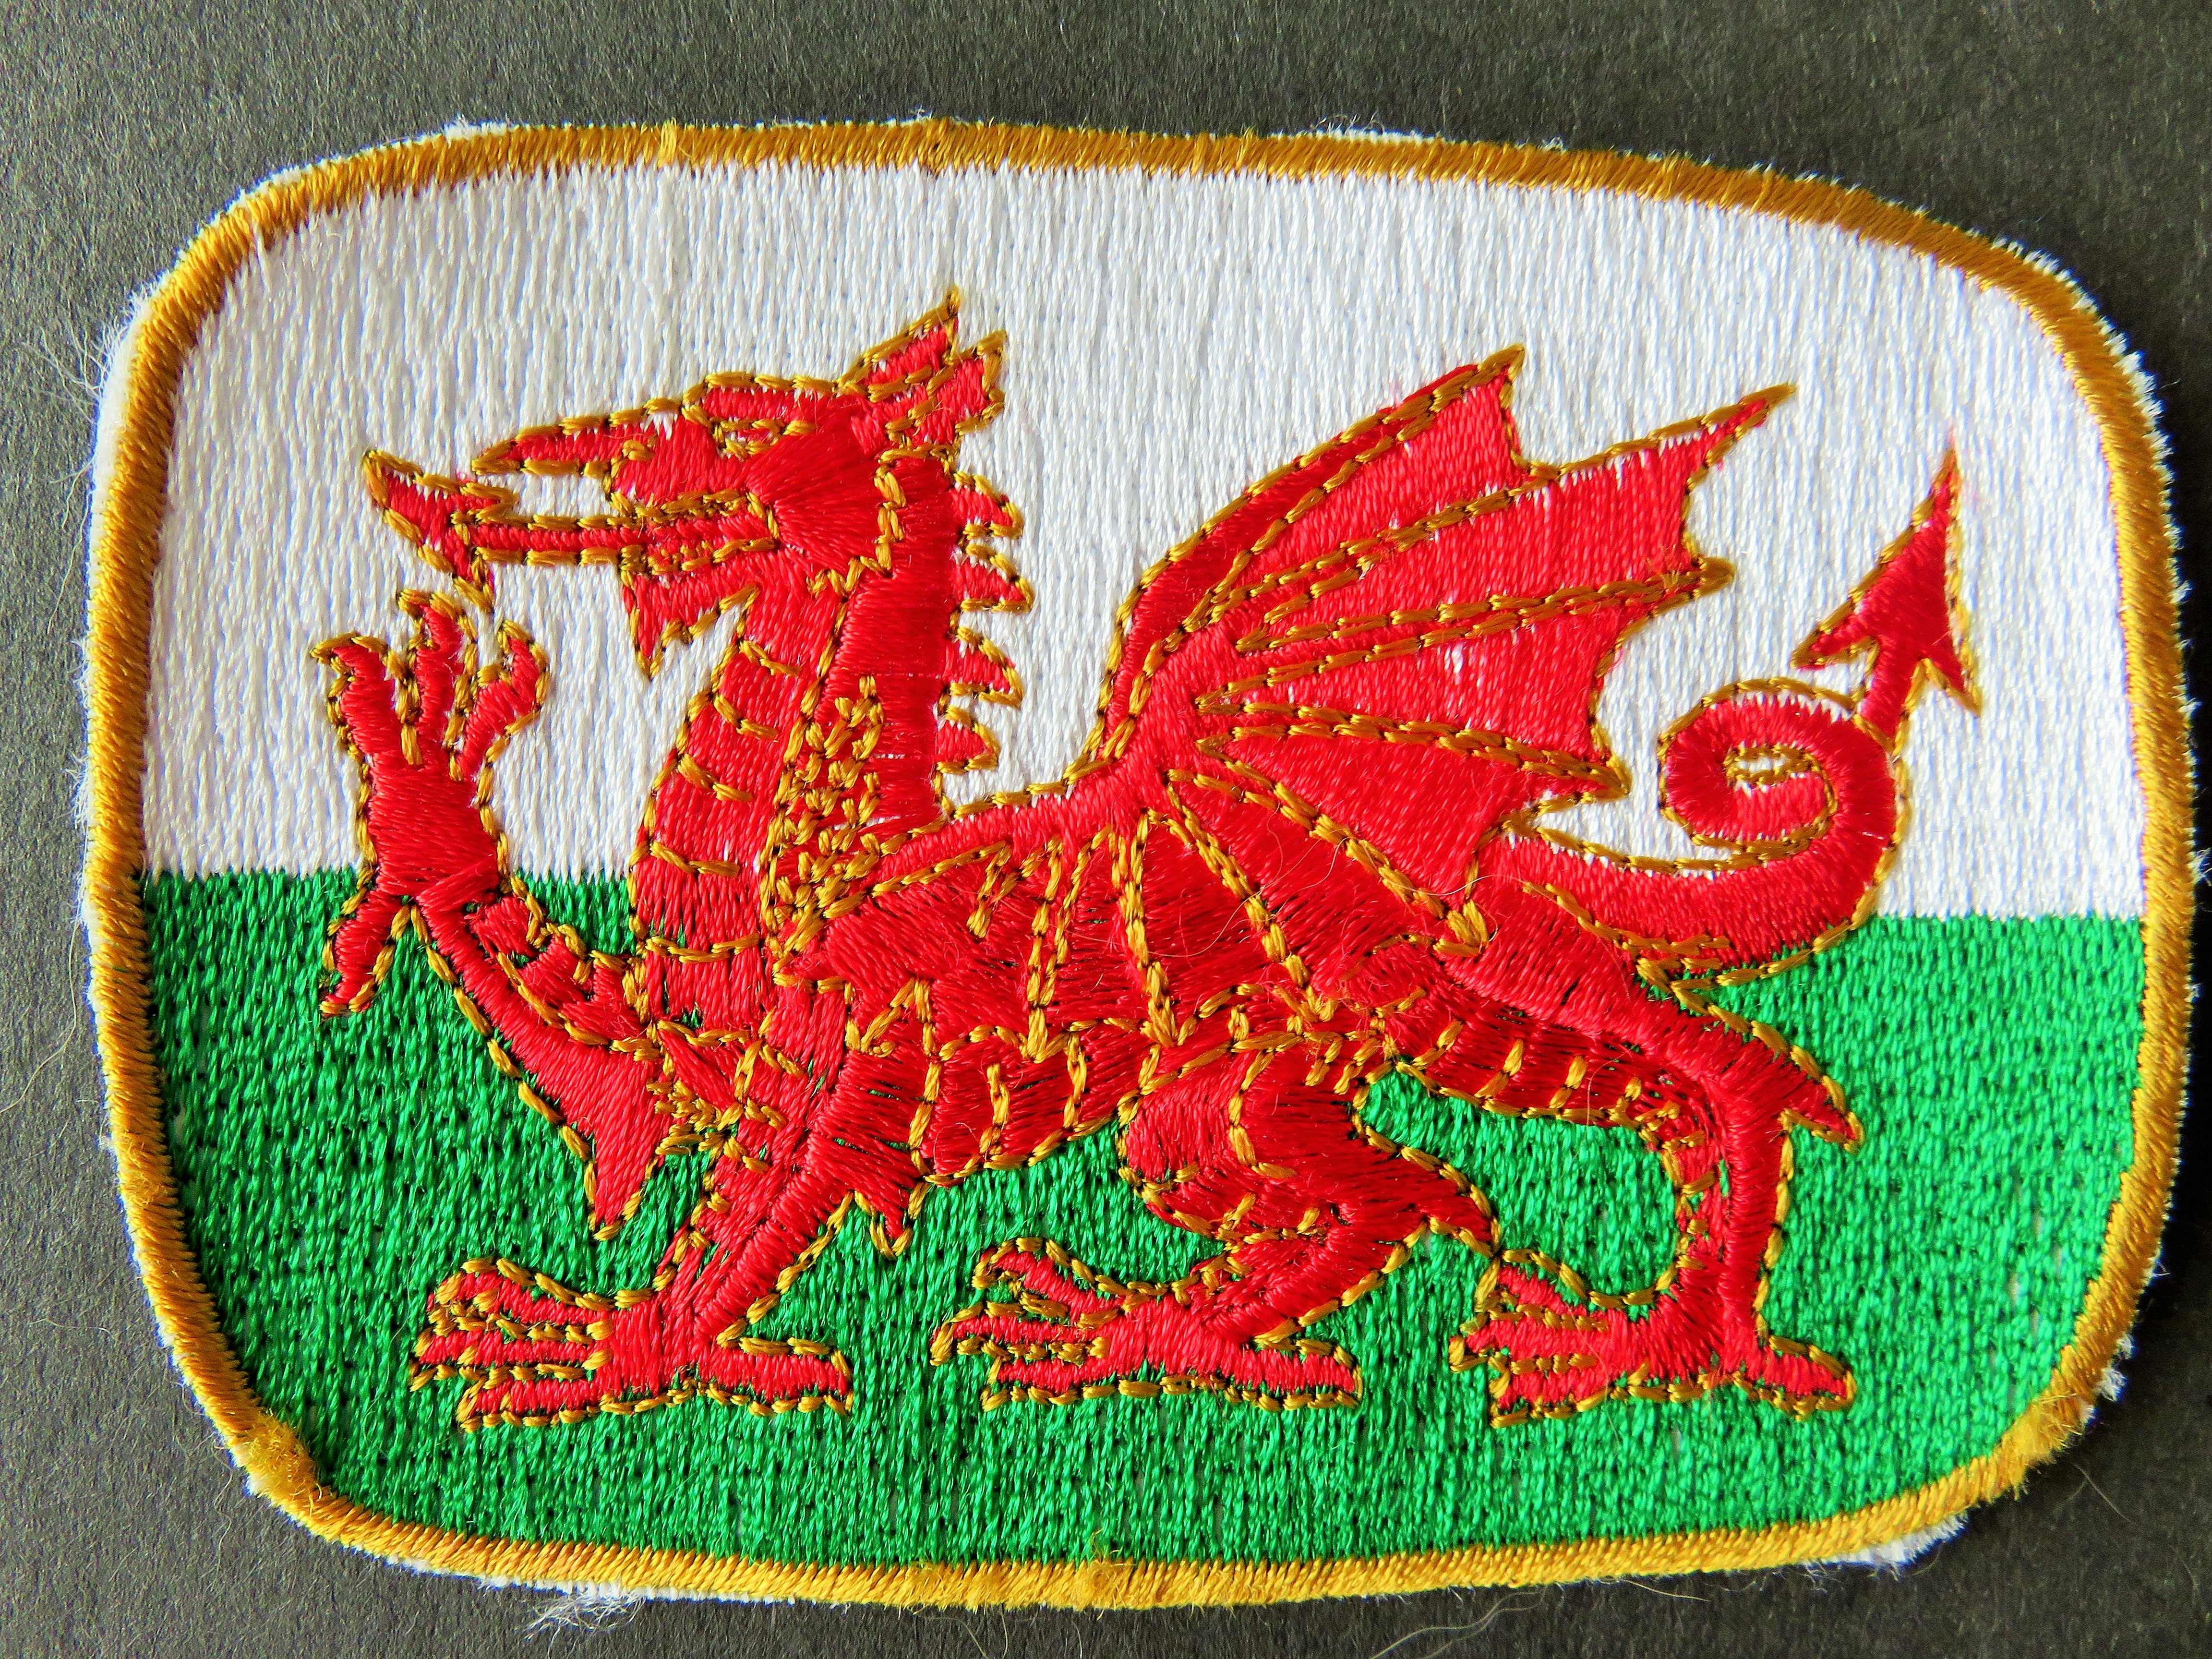
red, symbol, flag, emblem, crest, national, wales, art, cap, dragon, embroidery, ensign, insignia, cymru, welch, fashion accessory